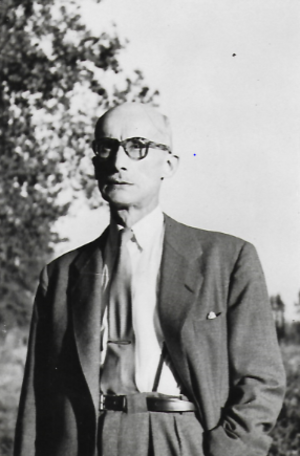
Cliché de 1949
Émile Durin, né le 15 mai 1896 à Montmarault et mort le 8 avril 1981 à Paris, est une personnalité française du monde de l'industrie : entré chez Michelin & Cie en 1924, il accède à la gérance en 1937, et devient cogérant de la Manufacture française des pneumatiques Michelin de 1951 à 1962 aux côtés de Robert Puiseux et de François Michelin.